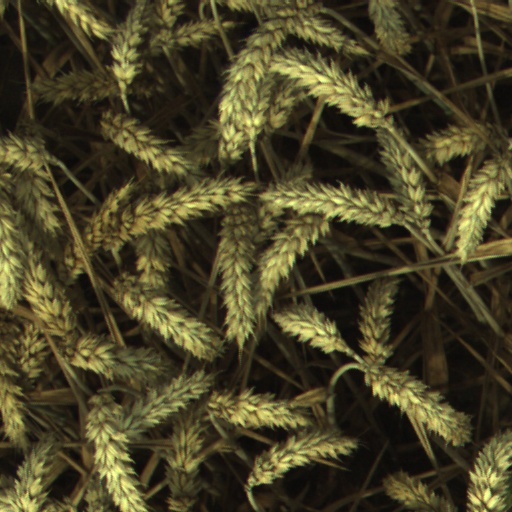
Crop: wheat